List of cities with over one million inhabitants

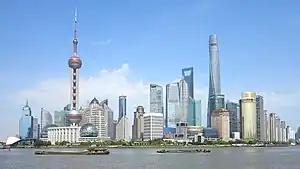
Shanghai

This list contains all cities with one million or more inhabitants. Cities are defined in the political-geographic sense (city proper). The population figures given therefore refer to the city or municipality in the political-administrative sense. In some cases, the population figures refer to capital districts or Metropolises and, in the case of the People's Republic of China, to the urban population of the city in question. In many cases, the city boundaries do not correspond to the settlement structure and the boundaries of metropolitan regions and agglomerations often extend far beyond the administrative city boundaries. In some cases, metropolitan regions and political municipalities cannot be separated, as in the case of metropolitan municipalities or city regions, which exist in some countries. There is no globally standardized definition of what constitutes a city, and municipal divisions differ from country to country.